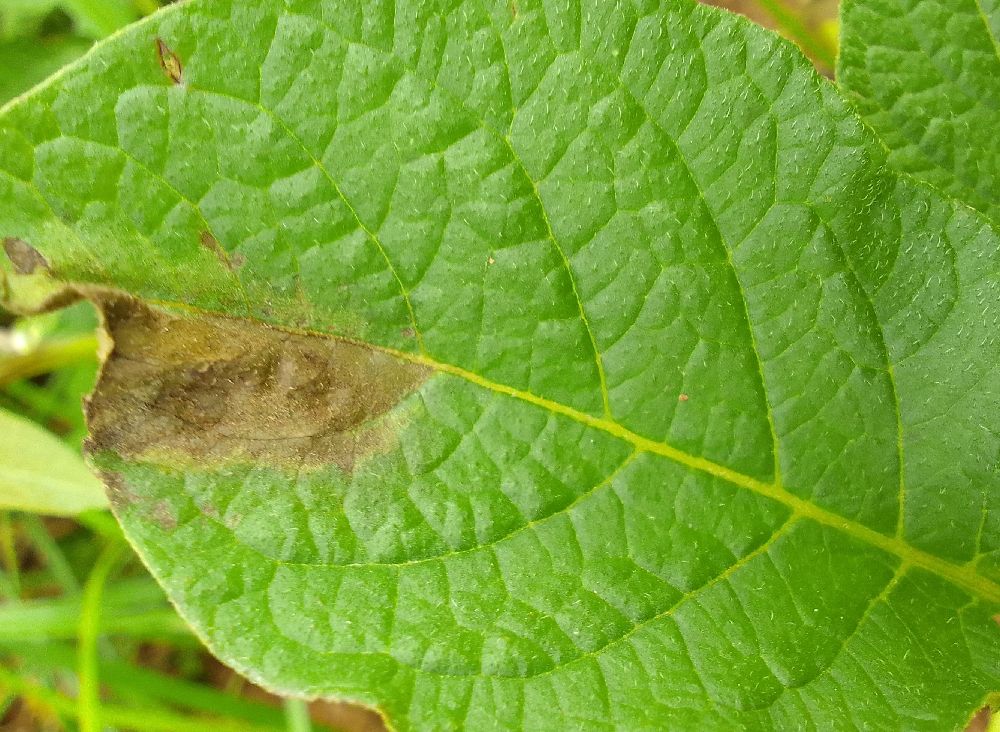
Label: Late blight